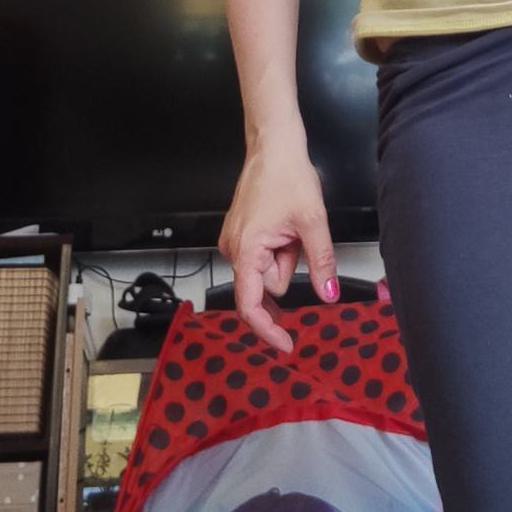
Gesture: no_gesture